Yeferson Soteldo

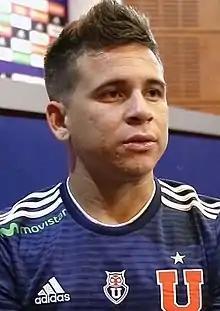
Soteldo with Universidad de Chile in 2018

Yeferson Julio Soteldo Martínez (born 30 June 1997) is a Venezuelan professional footballer who plays for Campeonato Brasileiro Série A club Fluminense and the Venezuela national team. Although he mainly plays as a left winger, he can also play as an attacking midfielder.